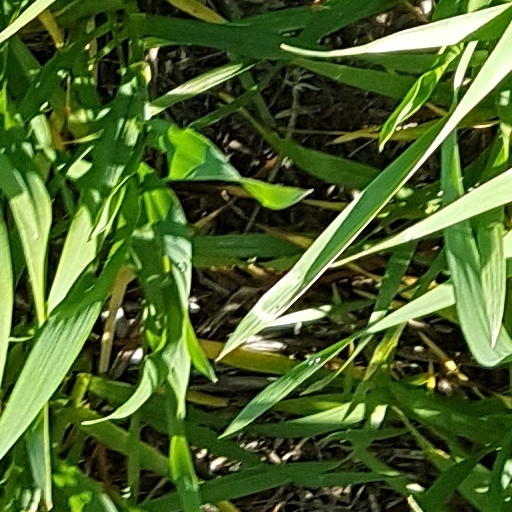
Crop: wheat